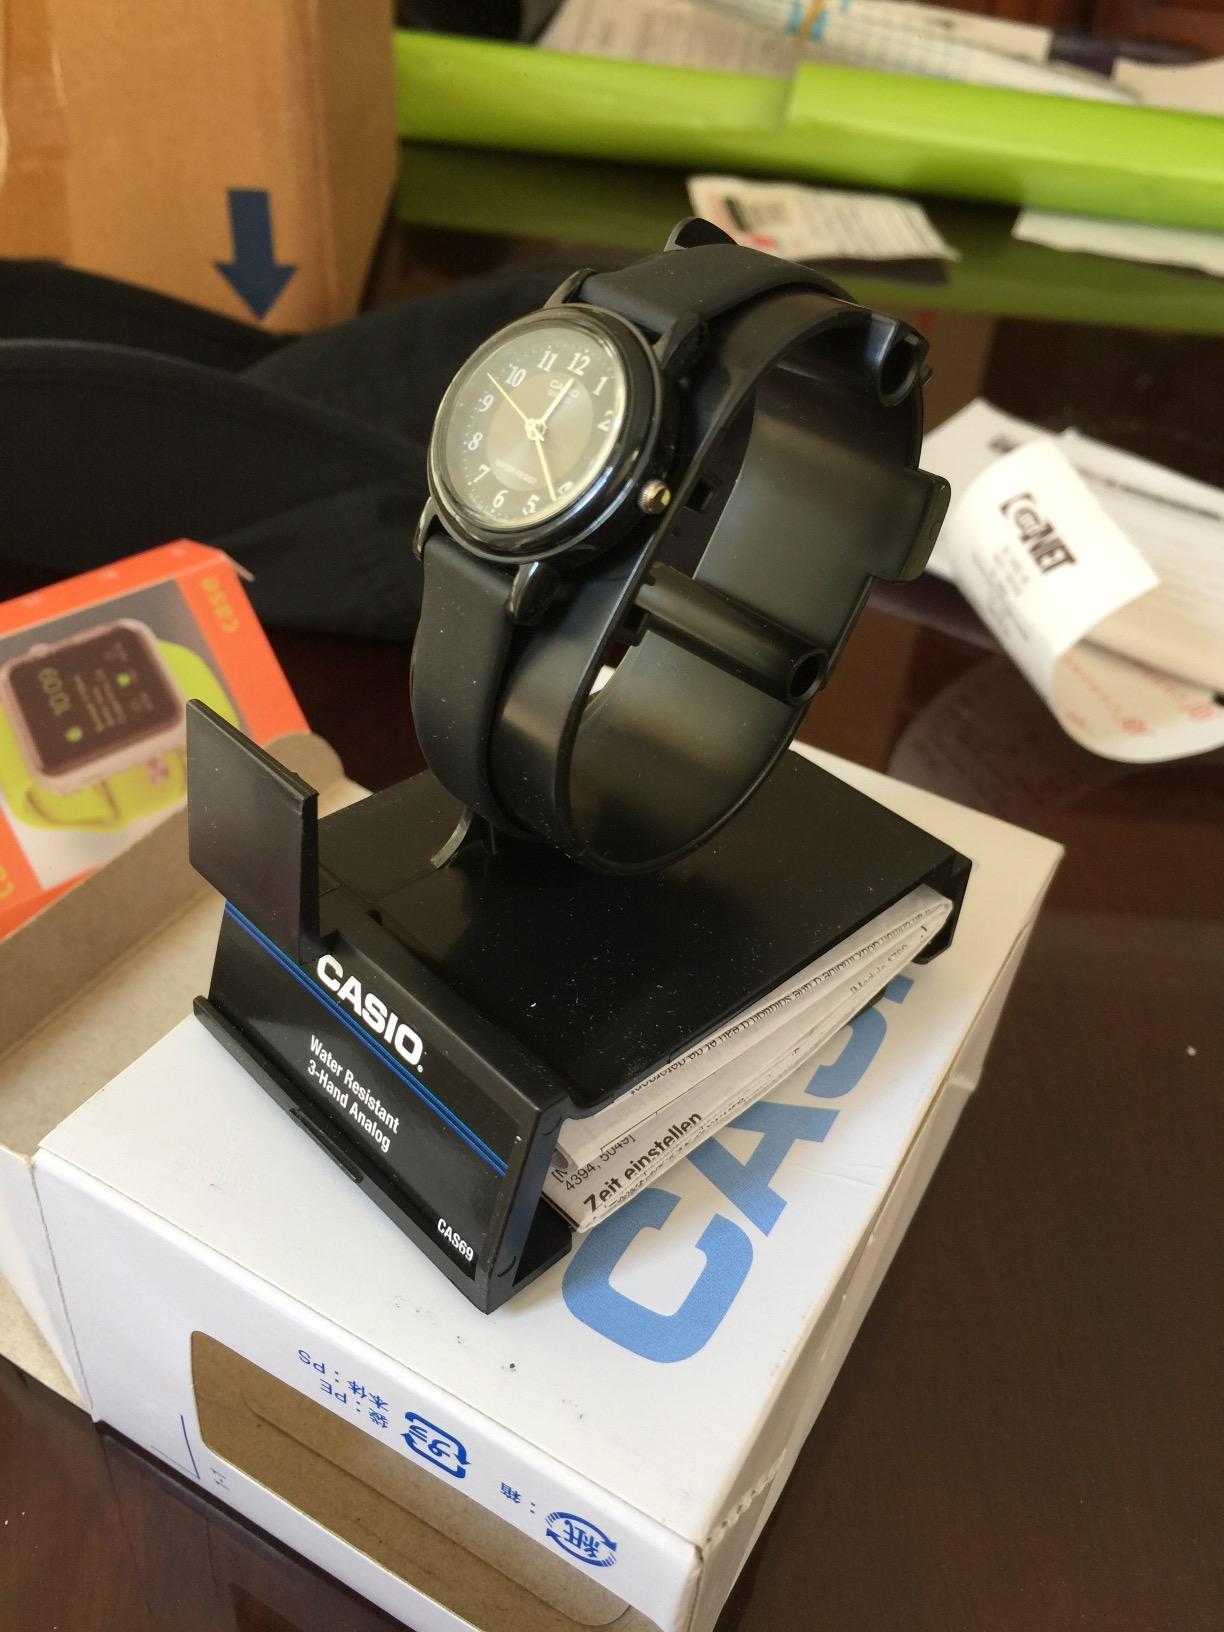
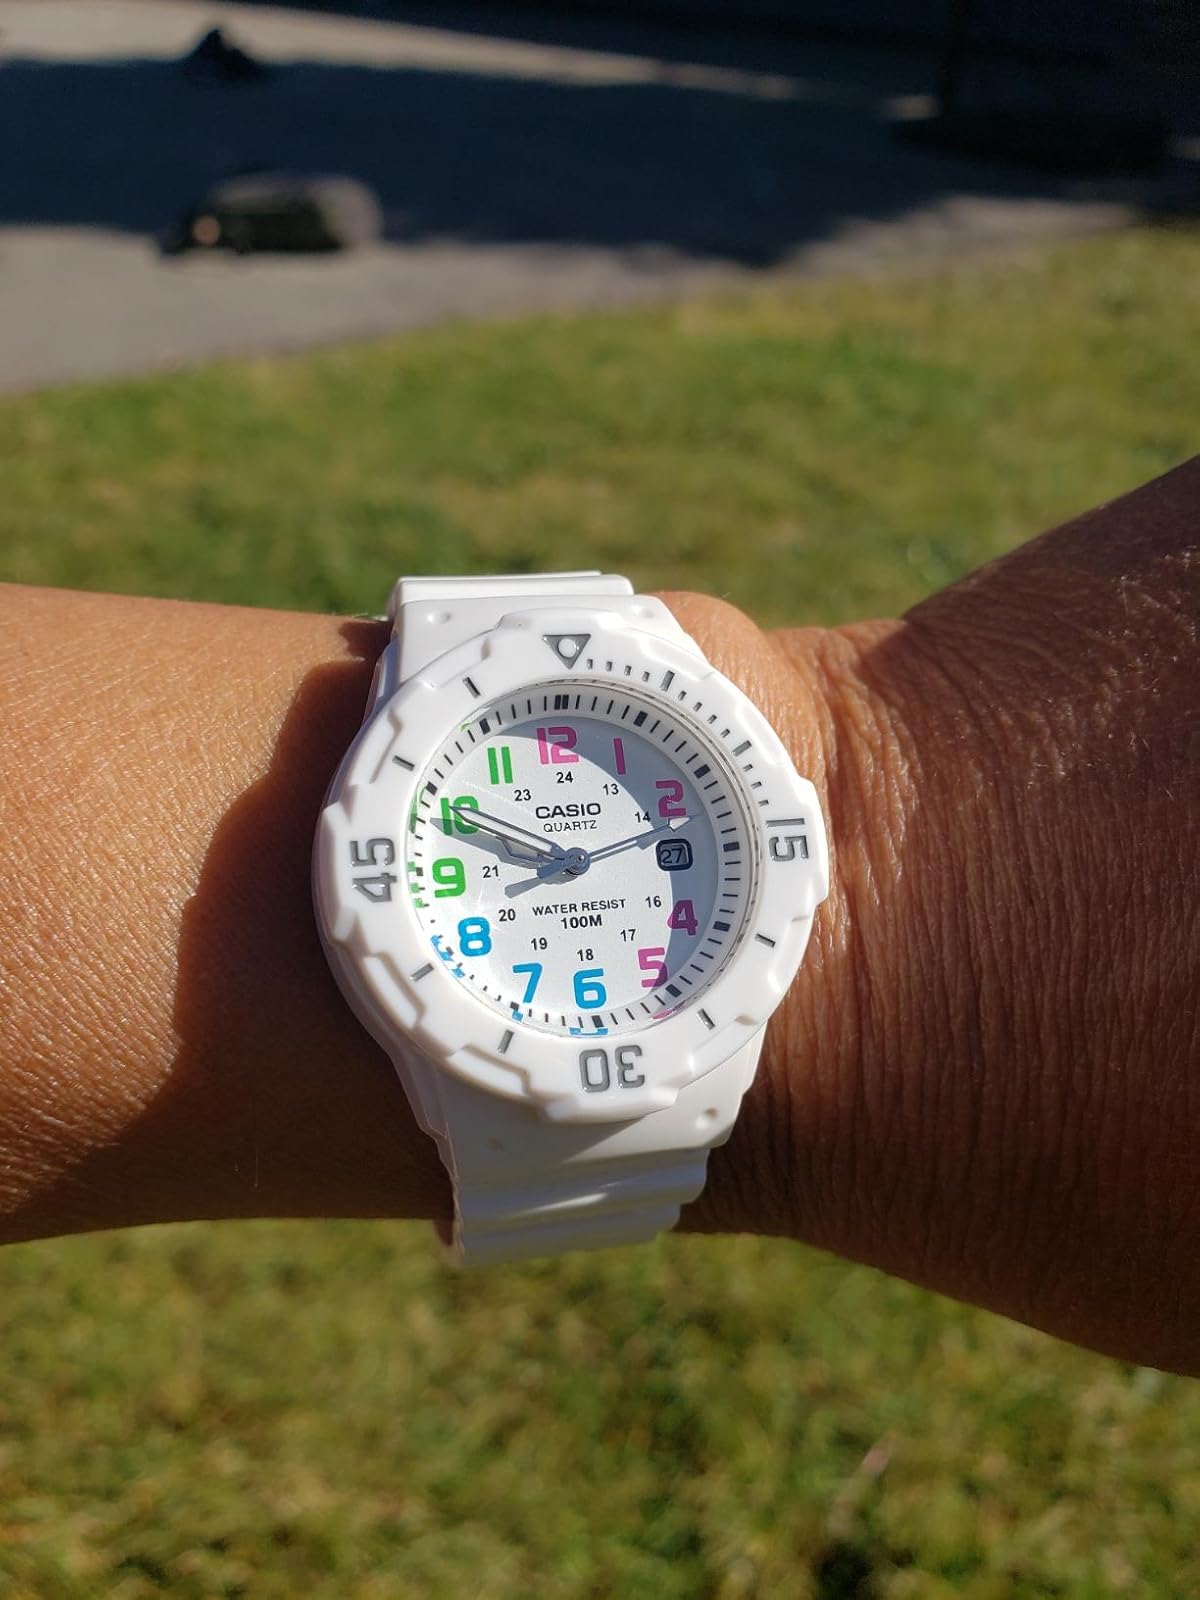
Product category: accessories_watch
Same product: no